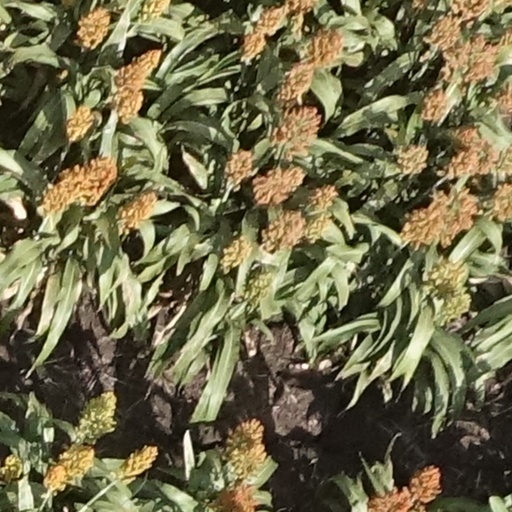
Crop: sorghum